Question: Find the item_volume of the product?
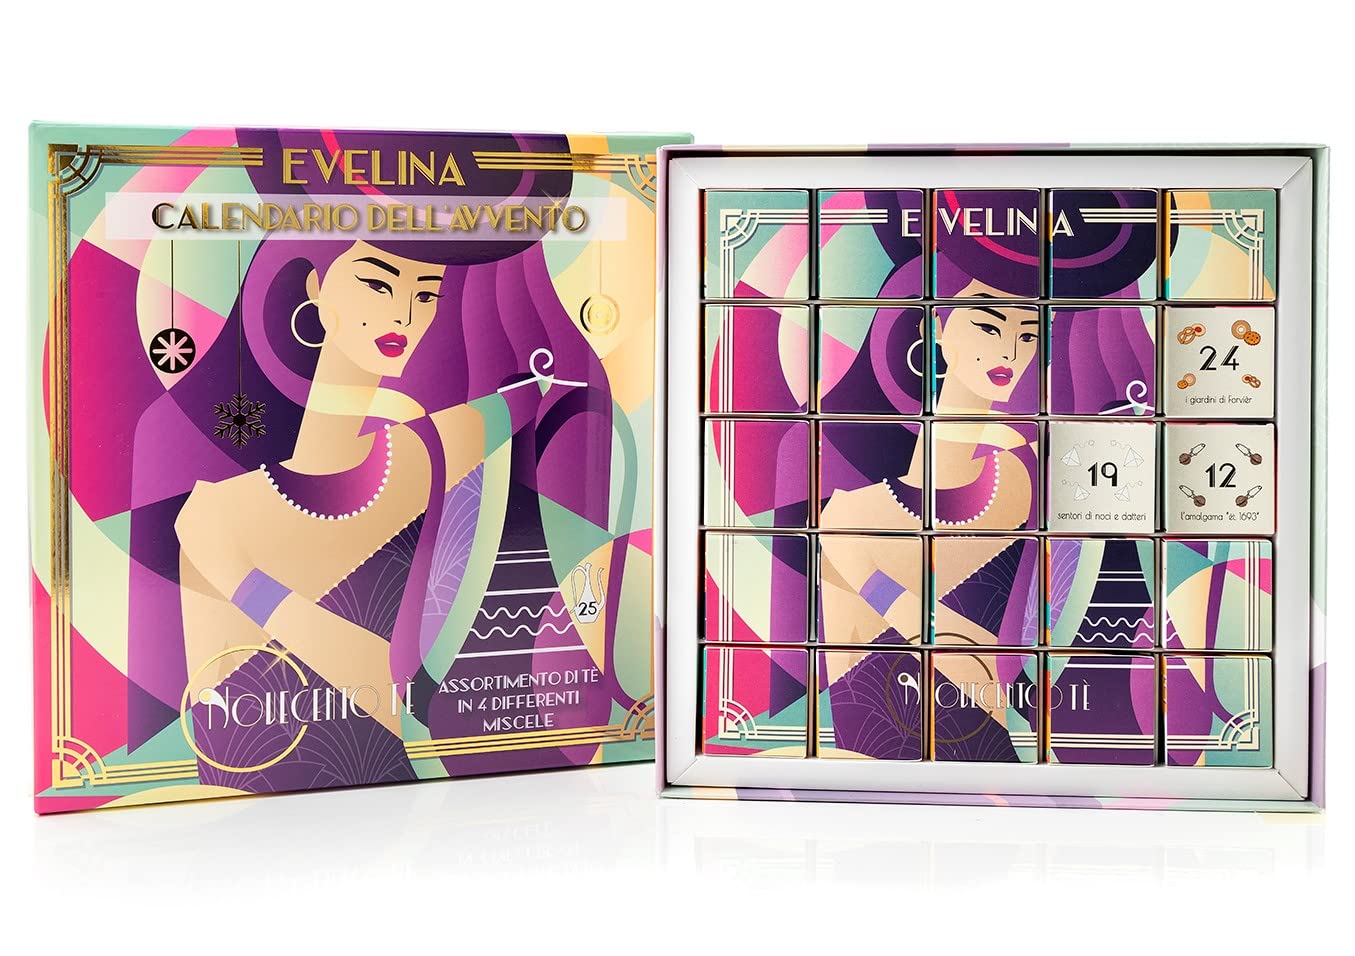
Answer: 1693.0 litre